University of North Carolina at Chapel Hill student housing

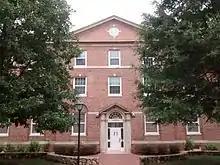
Graham Residence Hall

Graham residence hall, built in 1924, is located on Country Club Rd. Graham is all-male and hosts about 90 residents on three floors. McClinton and Graham residence halls are connected by lounges and a breezeway.